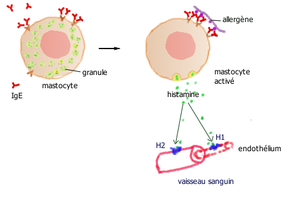
dégranulation des mastocytes
L'histamine, amine naturelle, est une cytokine, une molécule de signalisation du système immunitaire, de la peau, de l'estomac et du cerveau des vertébrés. C'est un médiateur chimique synthétisé par les animaux dans de nombreux organes :